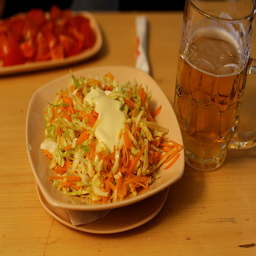
A bowl of coleslaw with dressing sits next to a glass tankard of beer.
Small bowl of vegetables sitting next to a mug of beer.
A salad with lettuce, carrots and dressing next to a beer.
A dish with coleslaw is sitting next to a beer.
A small salad and a glass of beer, ready to be consumed.